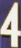
Number: 4